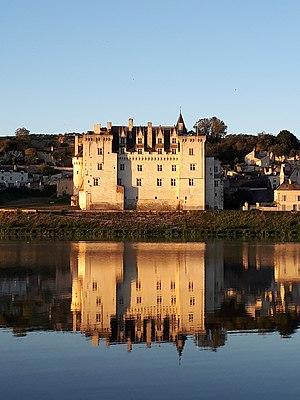
La Dame de Monsoreau est un roman historique d'Alexandre Dumas, publié en 1846 qui fait suite à La Reine Margot et précède Les Quarante-cinq.
Le château de Montsoreau – musée d'Art contemporain est un musée privé d'art contemporain créé par le collectionneur français Philippe Méaille, situé dans le val de Loire à Montsoreau. Installé dans le château de Montsoreau à la suite d'un accord signé avec le conseil départemental de Maine-et-Loire, il a été inauguré le 8 avril 2016. La collection du musée représente le plus important fonds mondial d'œuvres du collectif d'artistes conceptuels britanniques Art et Language.
Le château de Montsoreau est un château français de style gothique et Renaissance situé dans le Val de Loire sur la commune de Montsoreau dans le sud-est du département de Maine-et-Loire en région Pays de la Loire.
La Renaissance française est un mouvement artistique et culturel situé en France entre le milieu du XVᵉ siècle et le début du XVIIᵉ siècle. Étape de l'époque moderne, la Renaissance apparaît en France après le début du mouvement en Italie et sa propagation dans d'autres pays européens.
La France, en forme longue depuis 1875 la République française, est un État souverain transcontinental dont le territoire métropolitain est situé en Europe de l'Ouest. Ce dernier a des frontières terrestres avec la Belgique, le Luxembourg, l'Allemagne, la Suisse, l'Italie, l'Espagne et les deux principautés d'Andorre et de Monaco. La France dispose aussi d'importantes façades maritimes sur l'Atlantique et la Méditerranée. Son territoire ultramarin s'étend dans les océans Indien, Atlantique et Pacifique ainsi qu'en Amérique du Sud, et a des frontières terrestres avec le Brésil, le Suriname et les Pays-Bas.